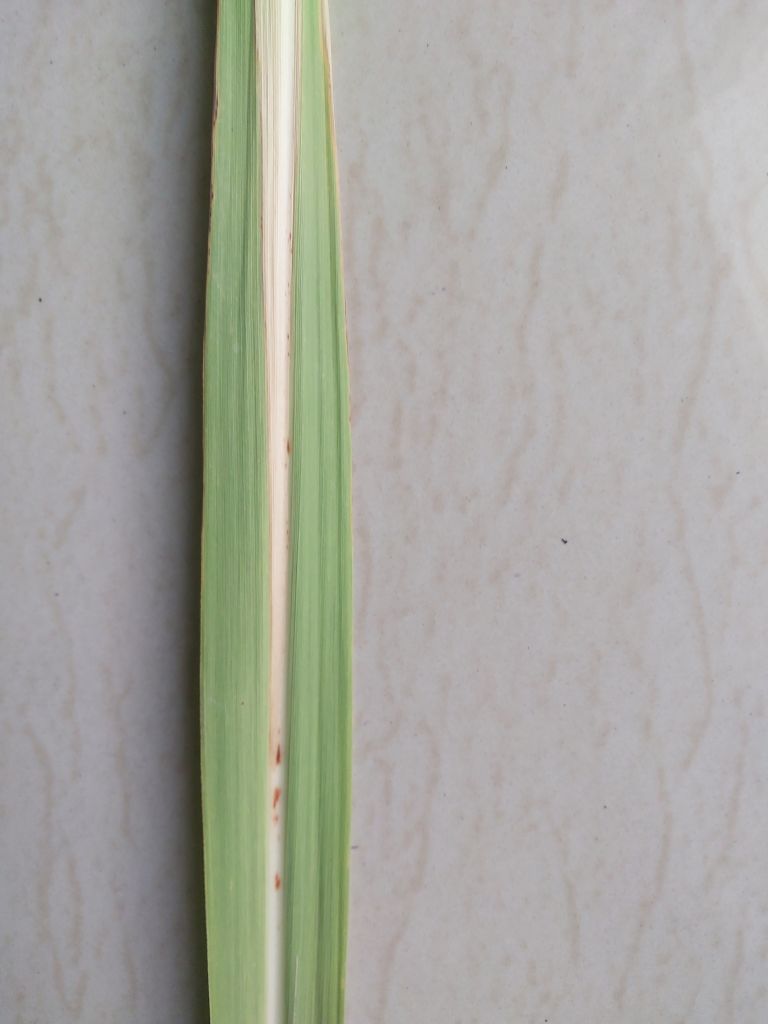
Label: Brown Spot